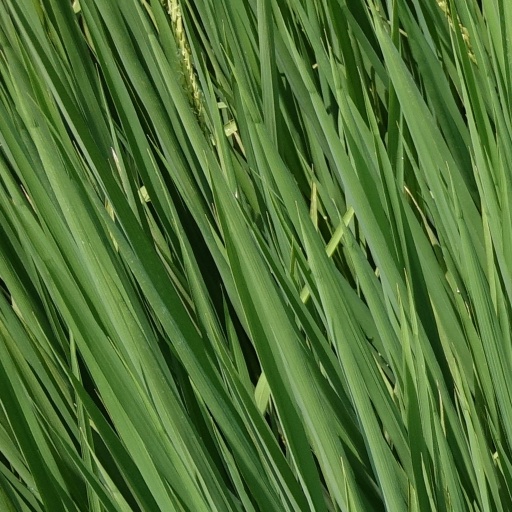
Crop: rice